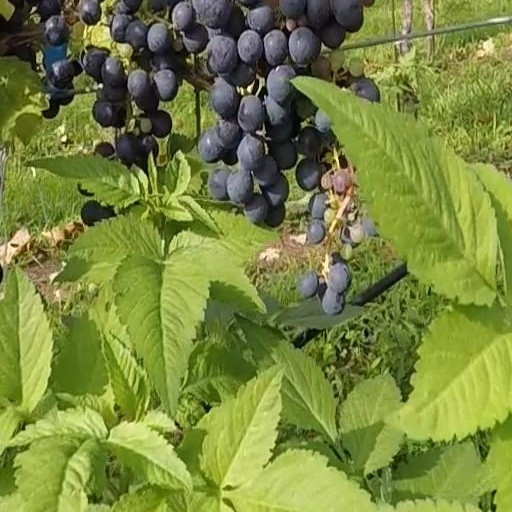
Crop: grape